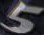
Number: 5